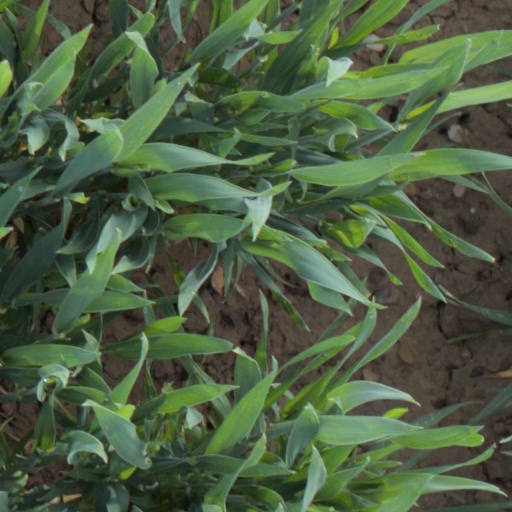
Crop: wheat